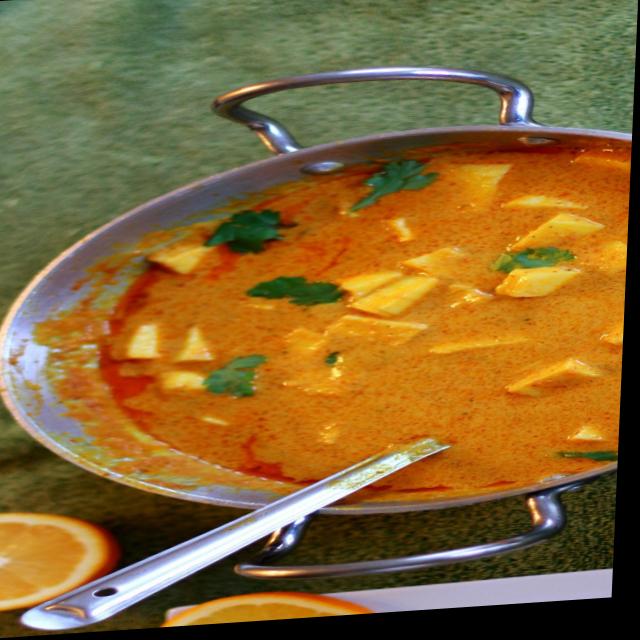
Dish: shahi_paneer